New York metropolitan area

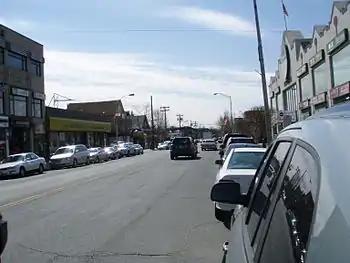
Bergen County, New Jersey, home to each of the top ten municipalities by percentage of Korean population, led by Palisades Park (above), a borough where Koreans constitute the majority (52%) of the population

The newly unified New York City encouraged both more physical connections between the boroughs and the growth of bedroom communities. The New York City Subway began operating in 1904 as the Interborough Rapid Transit Company, one of three systems (the other two being the Brooklyn-Manhattan Transit Corporation and the Independent Subway System) that were later taken over by the city. Railroad stations such as Grand Central Terminal and Pennsylvania Station helped fuel suburban growth. During the era of the Prohibition, when alcohol was banned nationwide, organized crime grew to supply the high demand for bootleg alcohol. The Broadway Theater District began to develop with the opening of the New York Subway in 1904 and, by the early part of the twentieth century, had been made world-famous as New York's theatrical and entertainment center through popular musical productions like Ziegfeld Follies and "Show Boat" and the opening of multiple large, extravagantly decorated theatres in the area spanning Broadway from 47th to 42nd Streets.